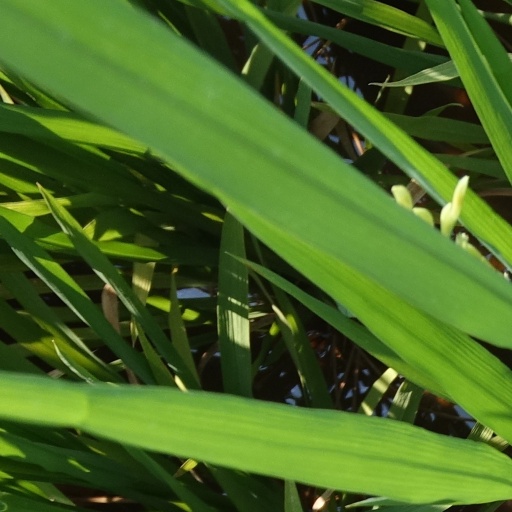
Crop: rice